Solar cycle 2

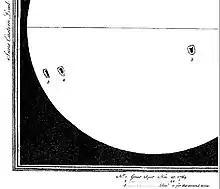
Drawing of a sunspot from 1774, illustrating the Wilson effect

Solar cycle 2 was the second solar cycle since 1755, when extensive recording of sunspot activity began. The solar cycle lasted 9 years, beginning in June 1766 and ending in June 1775. The maximum smoothed sunspot number observed during the solar cycle was 193.0 (September 1769), and the starting minimum was 18.6.